Ioannis Demestichas

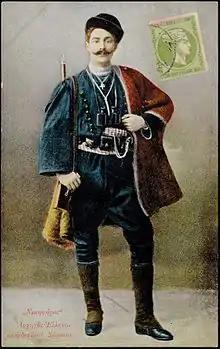
Ioannis Demestichas 1908–09

Ioannis Demestichas (1882–1960) was a Hellenic Navy officer. He is best known for his participation in the Macedonian Struggle under the "nom de guerre" of Kapetan Nikiforos (Καπετάν Νικηφόρος). He held various senior commands in the Greek Navy, including thrice as Chief of the Hellenic Navy General Staff, and also served briefly in cabinet positions.